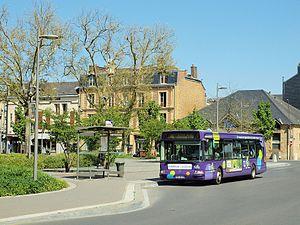
abribus &amp